Sveriges Television

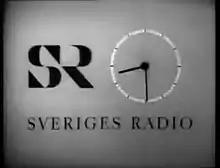
Television clock in the 1960s

Regularly scheduled television programming began in 1957. At the same time, Radiotjänst was renamed Sveriges Radio (SR) and its ownership was changed. The state and the press would each have 40% shares, while the company itself would own 20% (in 1967, the state increased its share to 60% at the expense of the press).